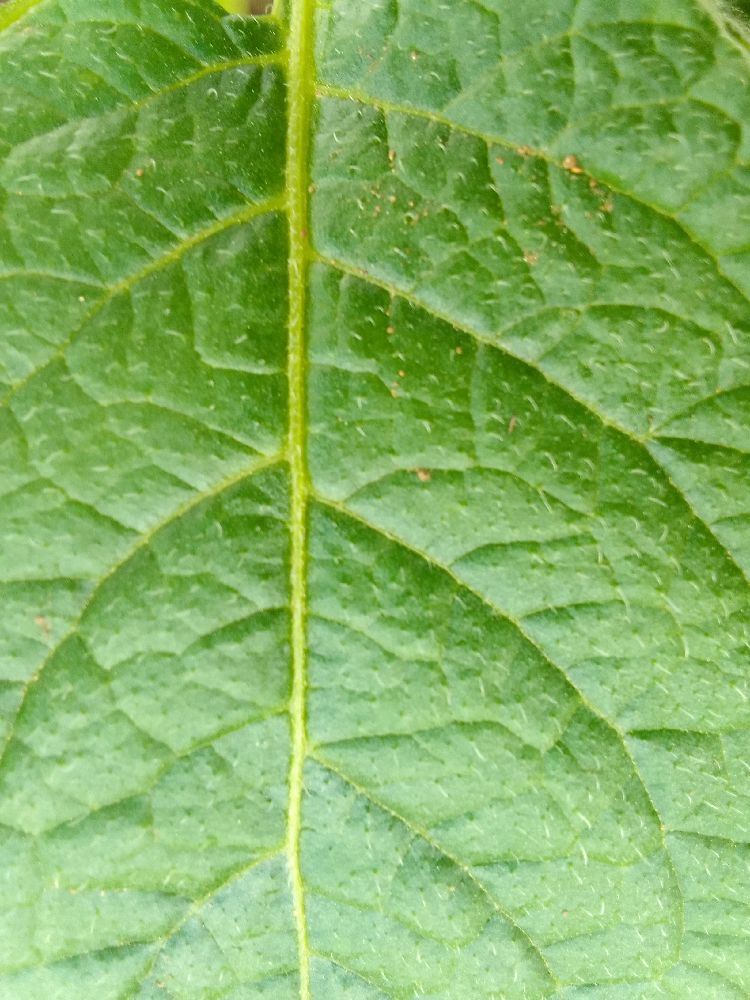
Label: Healthy